Clarice Kennedy

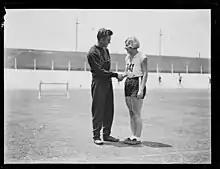
Clarice Kennedy shaking hands with American athlete Leo Lermond, New South Wales, 11 January 1930

Clarice Mary Araluen Kennedy (4 September 1910 – 1998) was an Australian athlete who competed in a range of athletics events.